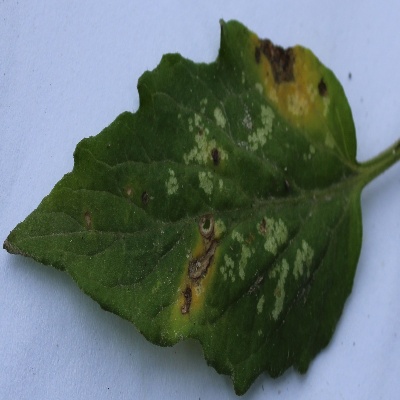
Crop: Tomato
Condition: septoria leaf spot